Noach

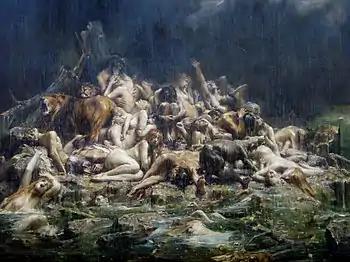
"The Deluge" (late 19th-century painting by Léon Comerre)

The Gemara read Genesis 7:8 to employ the euphemistic expression "not clean," instead of the brief, but disparaging expression "unclean," so as not to speak disparagingly of unclean animals. The Gemara reasoned that it was thus likely that Scripture would use euphemisms when speaking of the faults of righteous people, as with the words, "And the eyes of Leah were weak," in Genesis 29:17.